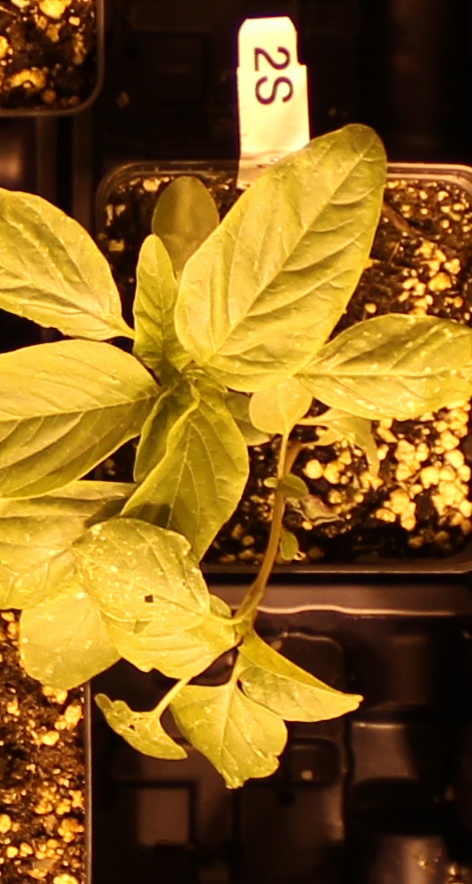
Label: Palmer Amaranth